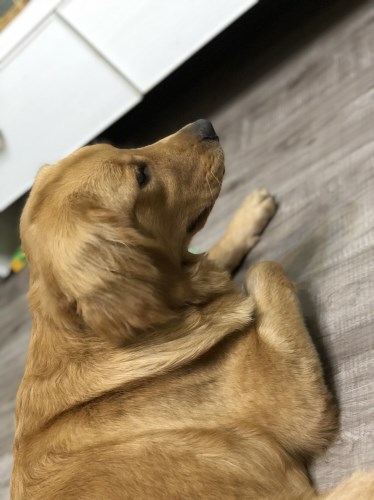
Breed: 5355-n000126-golden_retriever